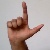
The image shows a hand gesture representing the letter 'L' in Indian Sign Language.